2011 New York Yankees season

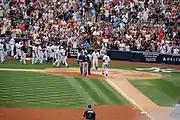
Derek Jeter joined the 3000 hit club with a solo homer off from Tampa Bay Rays' pitcher David Price at Yankee Stadium in July 2011.

On December 13, 2010, it was announced that top free agent Cliff Lee rejected the Yankees six-year, $138 million contract offer to sign a five-year, $120 million contract with the Philadelphia Phillies. Lee was the Yankees top priority in the offseason. In his place, the Yankees signed catcher Russell Martin and reliever Pedro Feliciano.